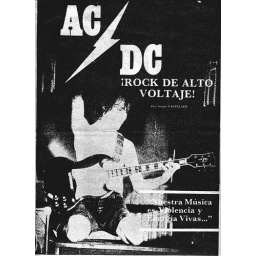
thanks to shimada, who found these in a street market in mexico...